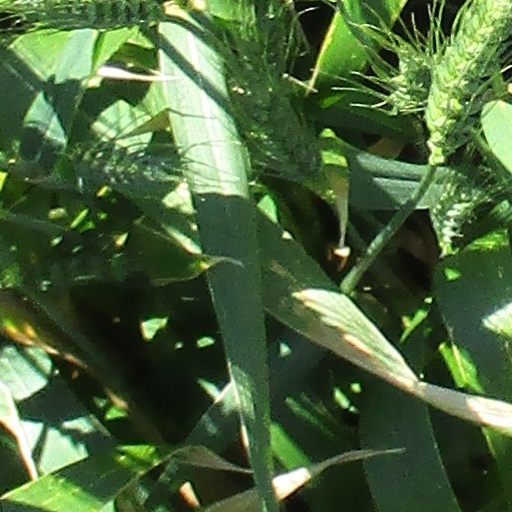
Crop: wheat